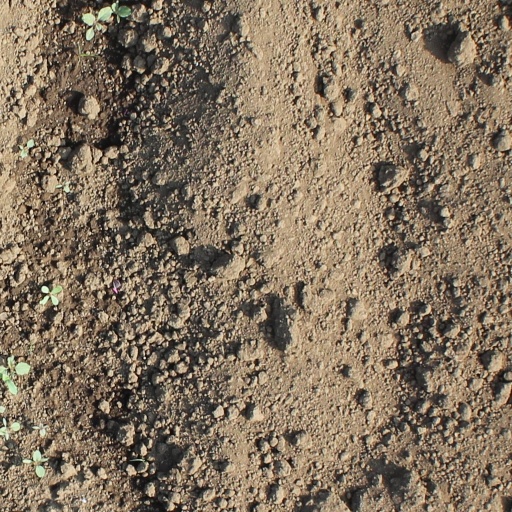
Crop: soybean